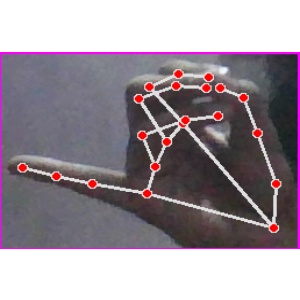
अक्षर: च